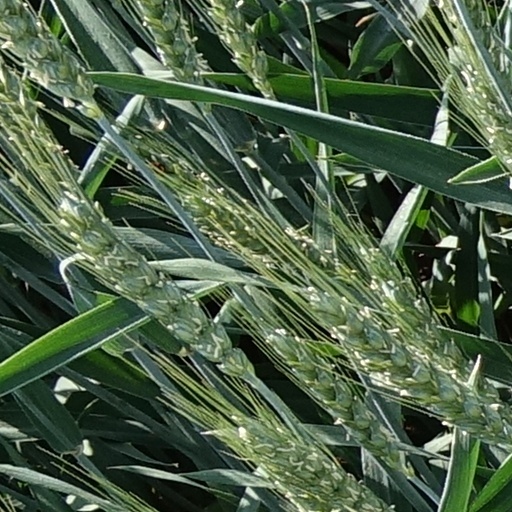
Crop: wheat